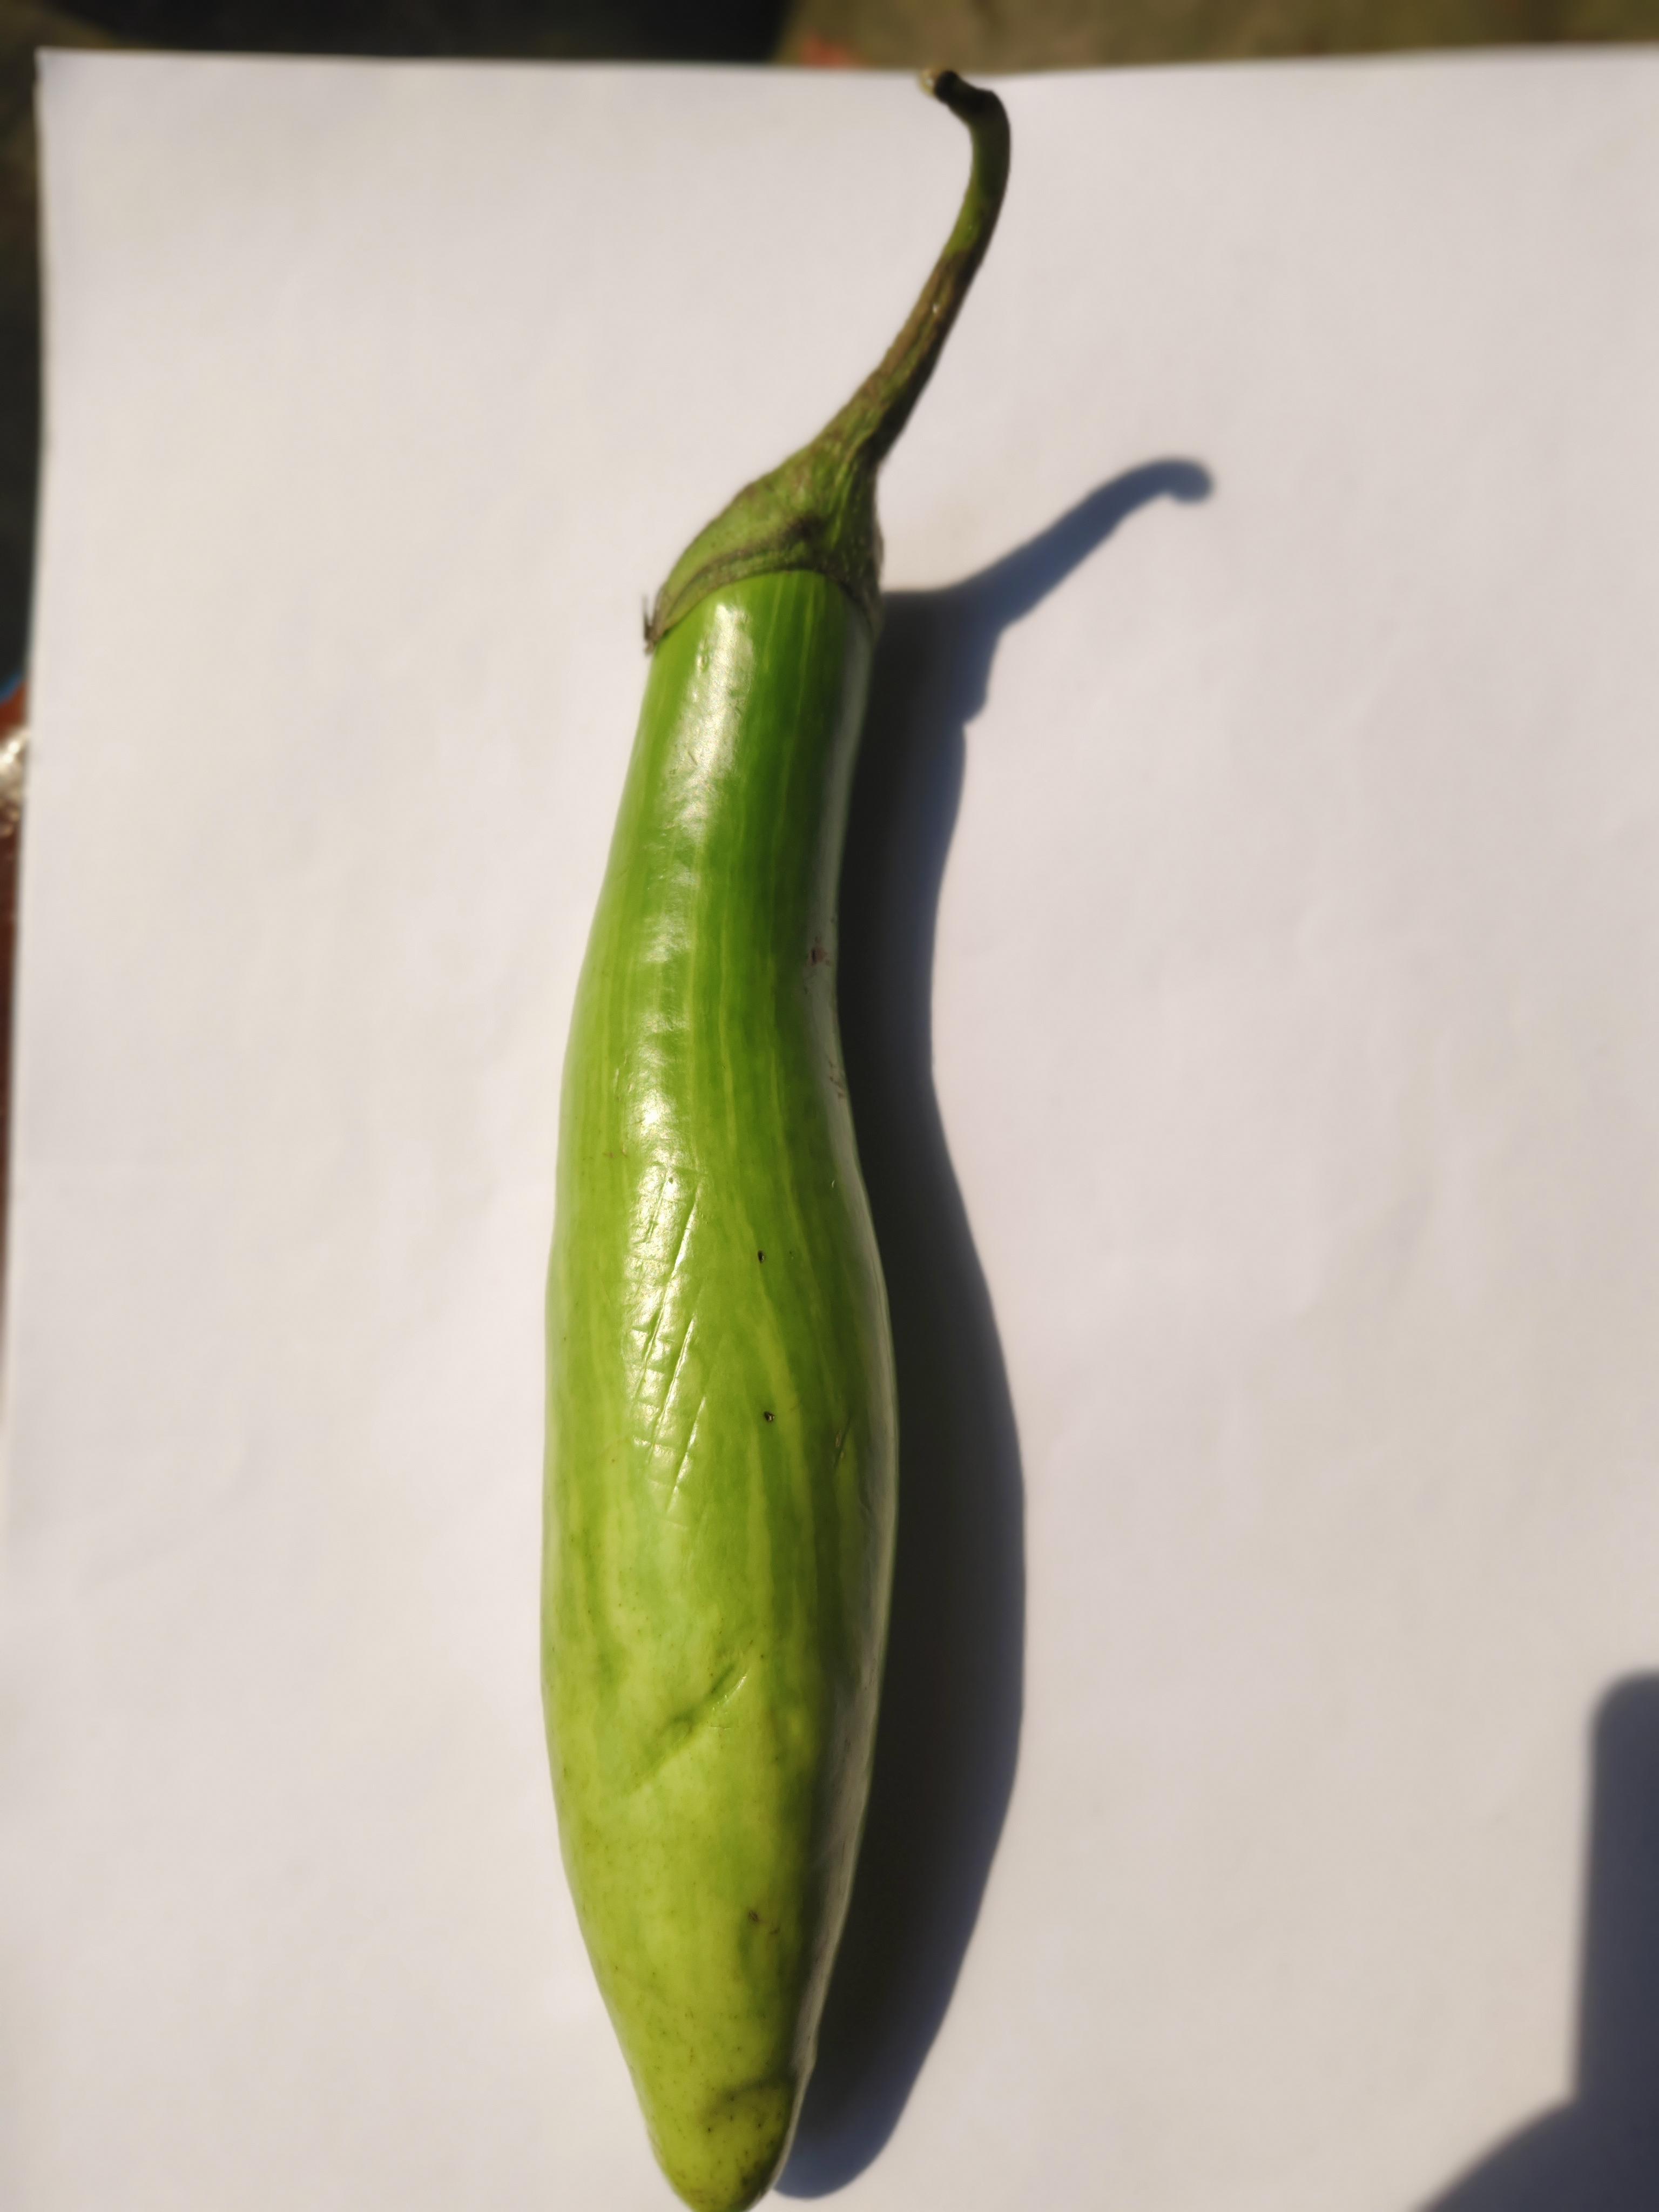
Label: Brinjal